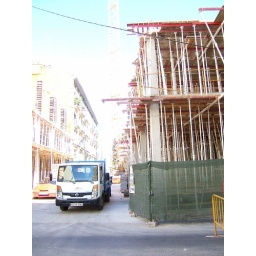
This is how they build buildings in Valencia. A forest of scaffolding poles. Near Torres de Quart. Valencia Spain